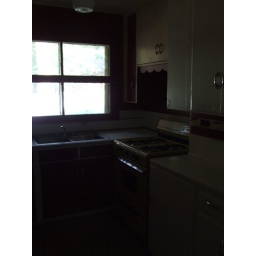
view of the stove and sink in the galley kitchen